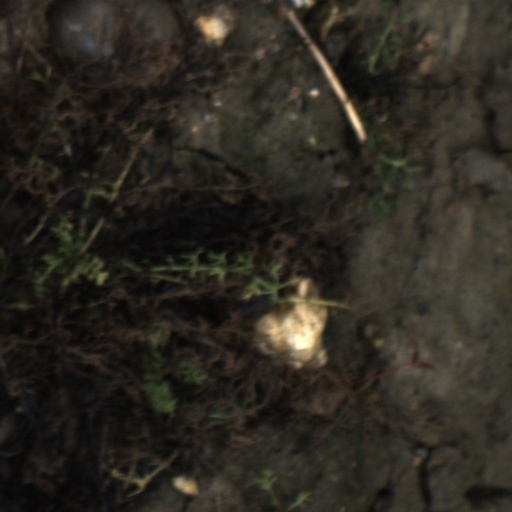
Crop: wheat